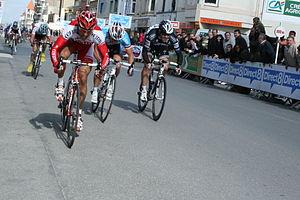
Kevyn Ista, Gerald Ciolek et Alex Rasmussen à l'arrivée de la 1re étape des Quatre jours de Dunkerque 2010
Alex Rasmussen, né le 9 juin 1984 à Odense, est un coureur cycliste danois. Il a été quatre fois champion du monde sur piste : au scratch en 2005 et 2010, et à l'américaine et en poursuite par équipes en 2009. Il a entamé une carrière professionnelle sur route en 2009, après avoir été champion du Danemark sur route en 2007.